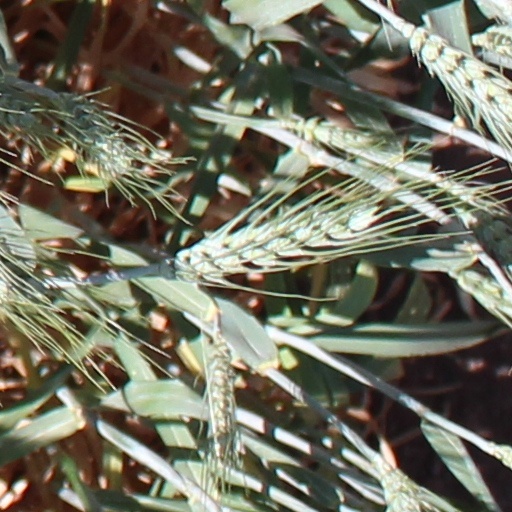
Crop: wheat